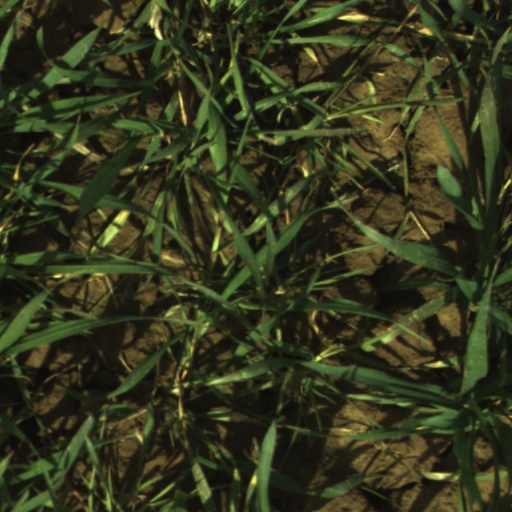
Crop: wheat